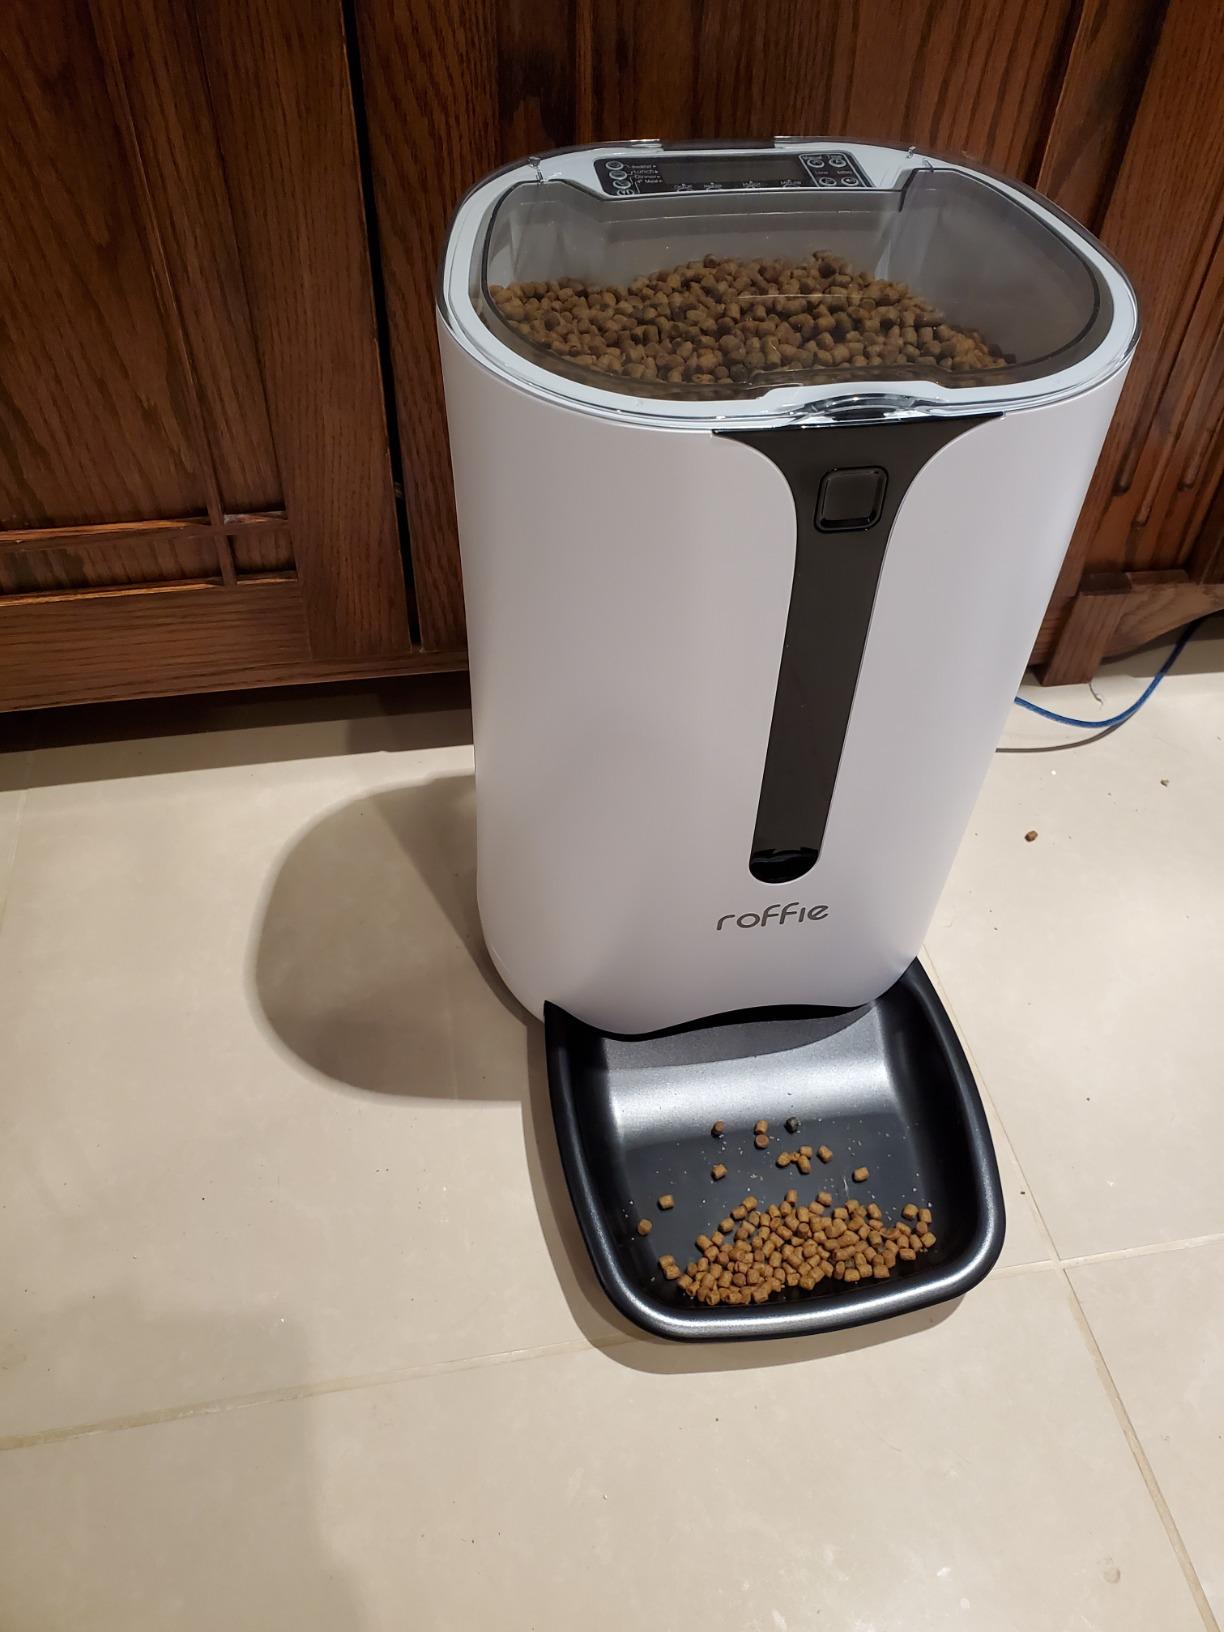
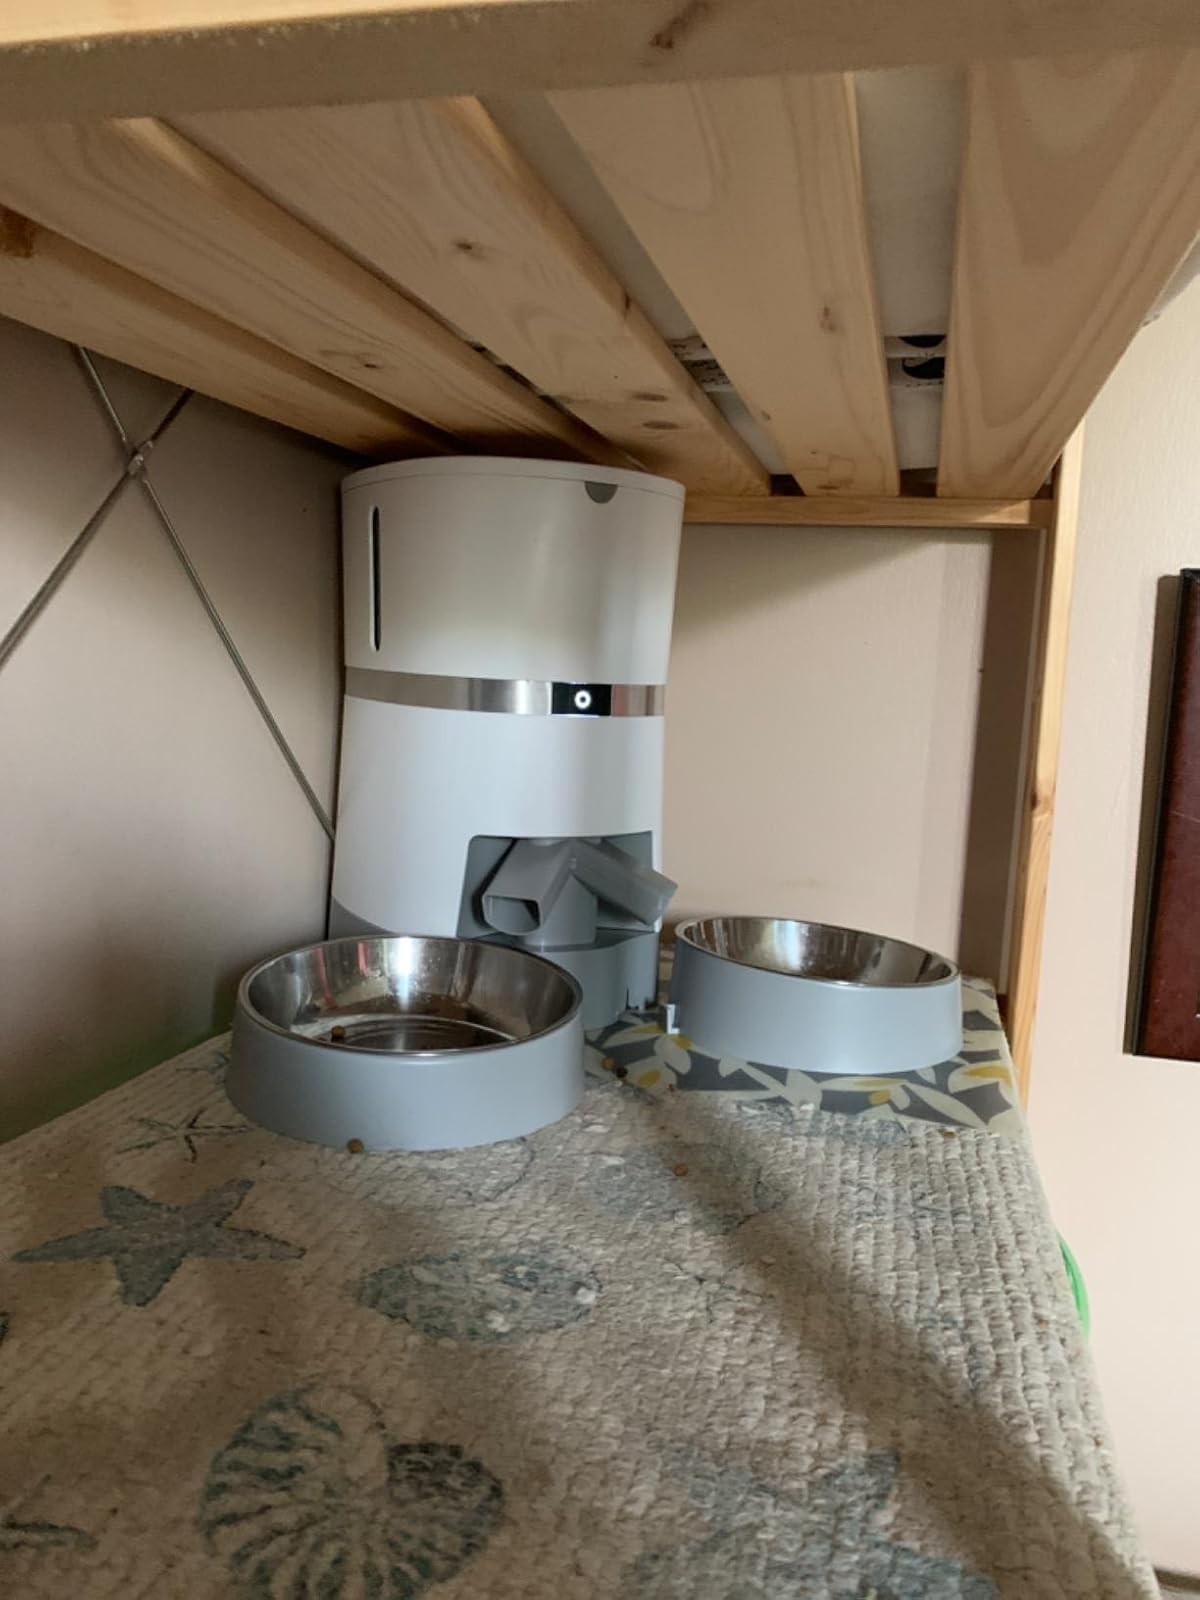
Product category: items_feeder
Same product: no